Otis R. Marston

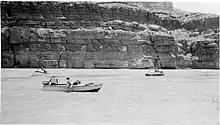
First outboard down-run of Grand Canyon, at Lee's Ferry, Arizona, 1951

Dock’s next first was his run of the Grand Canyon in the first motorized boat, the "Esmeralda II", with Egbert "Ed" Hudson in 1949. Hudson had built the boat to design specifications provided by Canadian Naval Architect William Garden. Hudson did the driving while Dock did the navigating. Other members in the "Esmeralda II" included Hudson's son Edward, Wilson "Willie" Taylor, and Bestor Robinson.